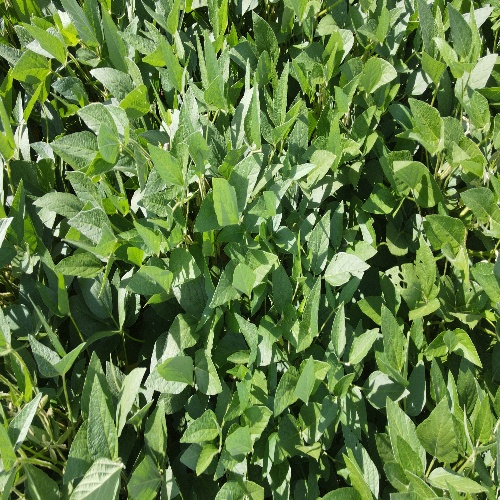
Label: Caterpillar